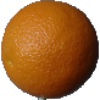
Label: Orange 1